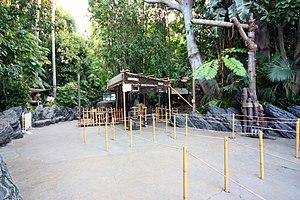
Elitch Gardens réouverture du parc après relocalisation